Mariology

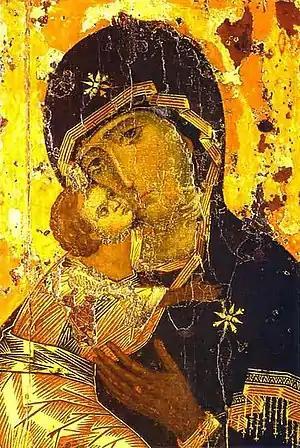
The "Eleusa style" such as this Vladimir icon of the Madonna with the Christ Child nestled against her face, has been depicted in both the Eastern and Western churches.

Mariology is the Christian theological study of Mary, mother of Jesus. Mariology seeks to relate doctrine or dogma about Mary to other doctrines of the faith, such as those concerning Jesus and notions about redemption, intercession and grace. Christian Mariology aims to place the role of the historic Mary in the context of scripture, tradition and the teachings of the Church on Mary. In terms of social history, Mariology may be broadly defined as the study of devotion to and thinking about Mary throughout the history of Christianity.